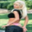
Label: woman